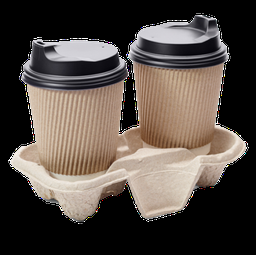
Label: paper